John S. Darrough

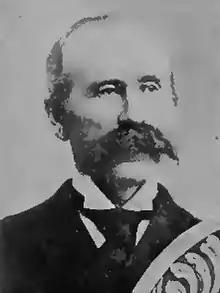
Sergeant John S. Darrough

John Samuel Darrough (April 6, 1841 – August 14, 1920) was a Union Army soldier in the American Civil War and a recipient of the United States military's highest decoration, the Medal of Honor, for his actions during a skirmish near Eastport, Mississippi. Born in Kentucky, Darrough moved to Illinois as a child and enlisted in the Union Army from that state. While participating in a mission to destroy a Confederate railway, Darrough and others were stranded on the shore of the Tennessee River under intense enemy fire. Although he had found a canoe with which to cross the river safely, he voluntarily returned to the Confederate-held shore to rescue a fellow soldier who was in danger of drowning.